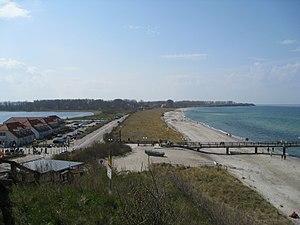
La ceinture verte européenne est une initiative soutenue par l’UICN qui en 2008 a « instamment » prié les gouvernements des 23 pays européens concernés et l’Union européenne « d’accorder la plus haute priorité à la mise en place du réseau écologique de la ceinture verte européenne et d’apporter leur soutien aux correspondants nationaux et aux coordonnateurs régionaux dans la poursuite du programme de travail ».